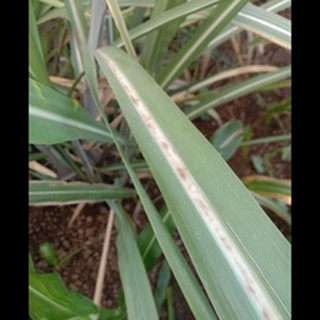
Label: sugarcane_red_rot